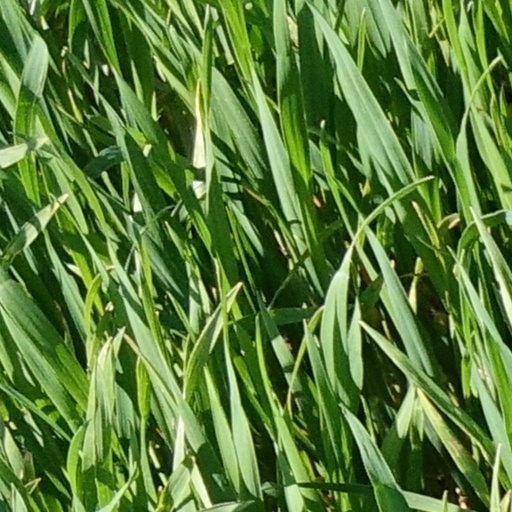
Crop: wheat